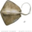
Label: ray